Motorola 68HC11

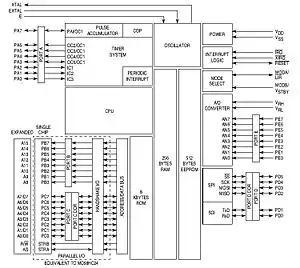
68HC11 block diagram

Internally, the HC11 instruction set is backward compatible with the 6800 and features the addition of a Y index register. It has two eight-bit accumulators, A and B, two sixteen-bit index registers, X and Y, a condition code register, a 16-bit stack pointer, and a program counter. In addition, there is an 8 x 8-bit multiply (A x B), with full 16-bit result, and fractional/integer 16-bit by 16-bit divide instructions. A range of 16-bit instructions treat the A and B registers as a combined 16-bit D register for comparison (X and Y registers may also be compared to 16-bit memory operands), addition, subtraction and shift operations, or can add the B accumulator to the X or Y index registers. Bit test operations have also been added, performing a logical and function between operands, setting the correct conditions codes, but not modifying the operands.